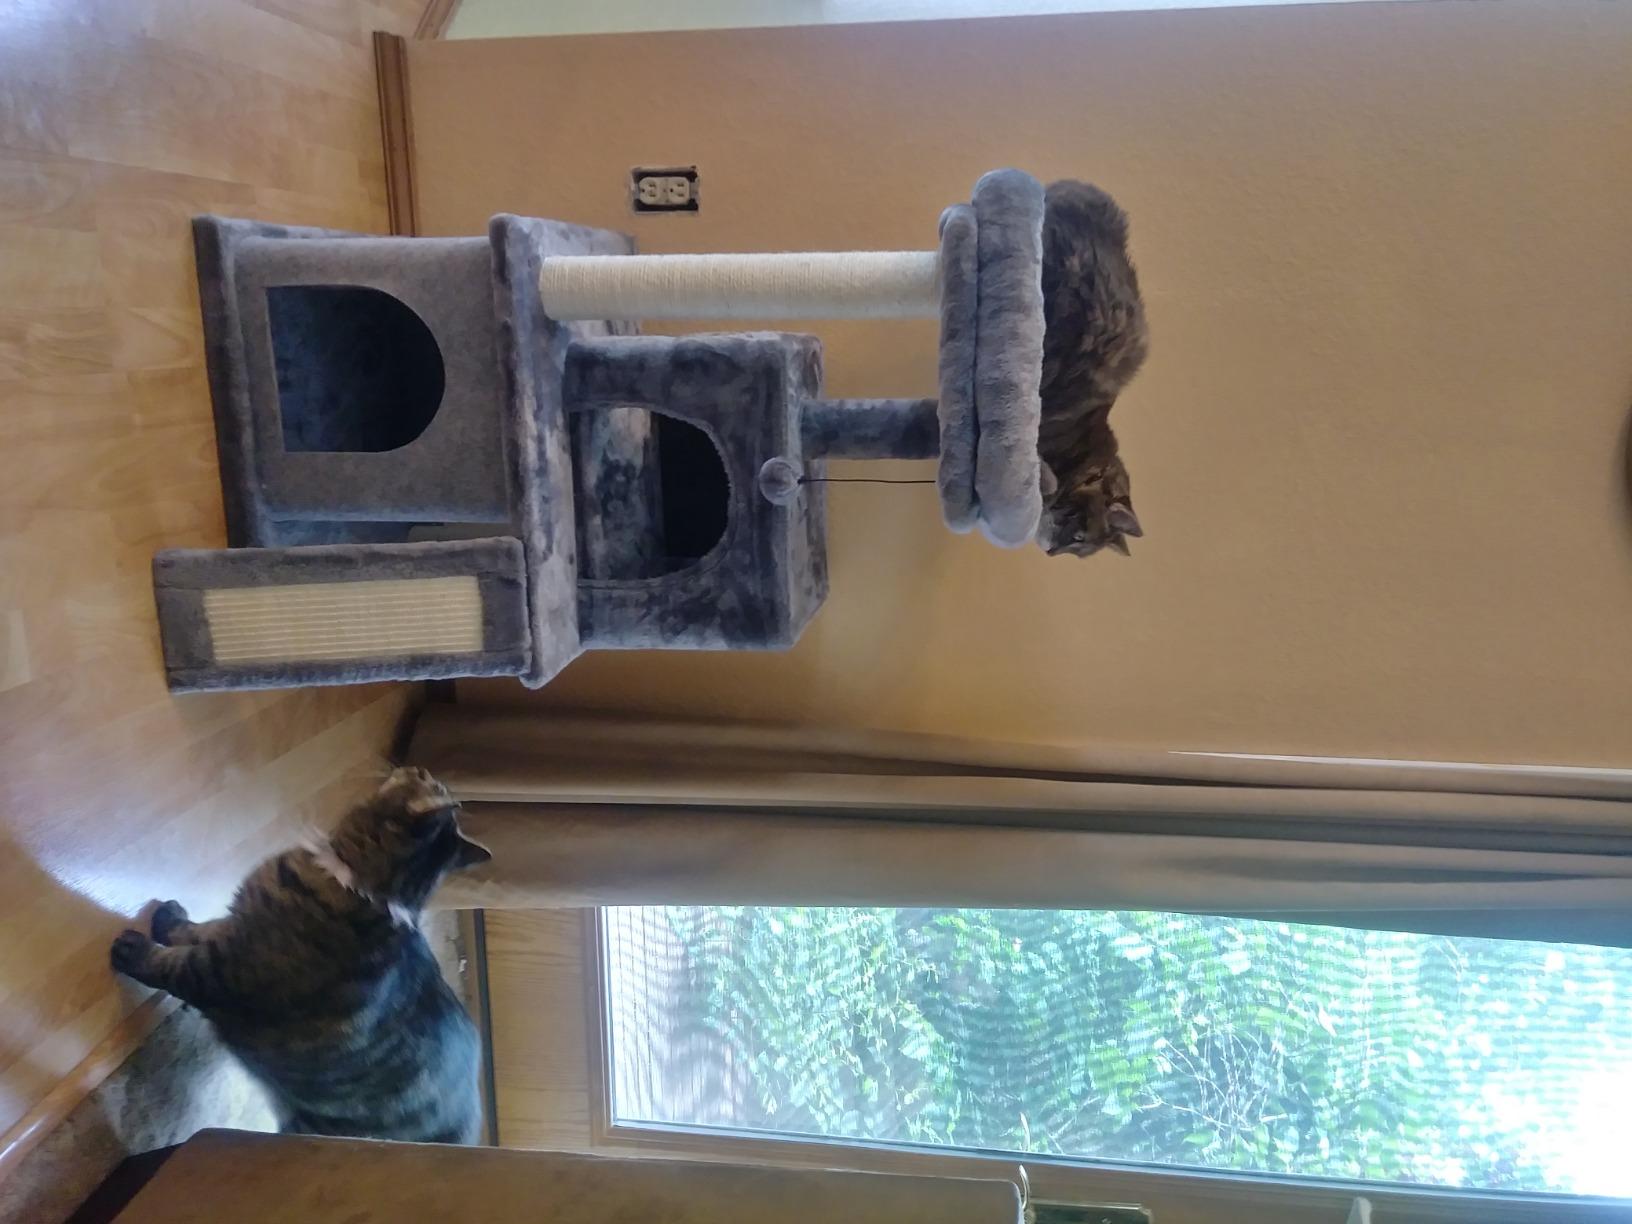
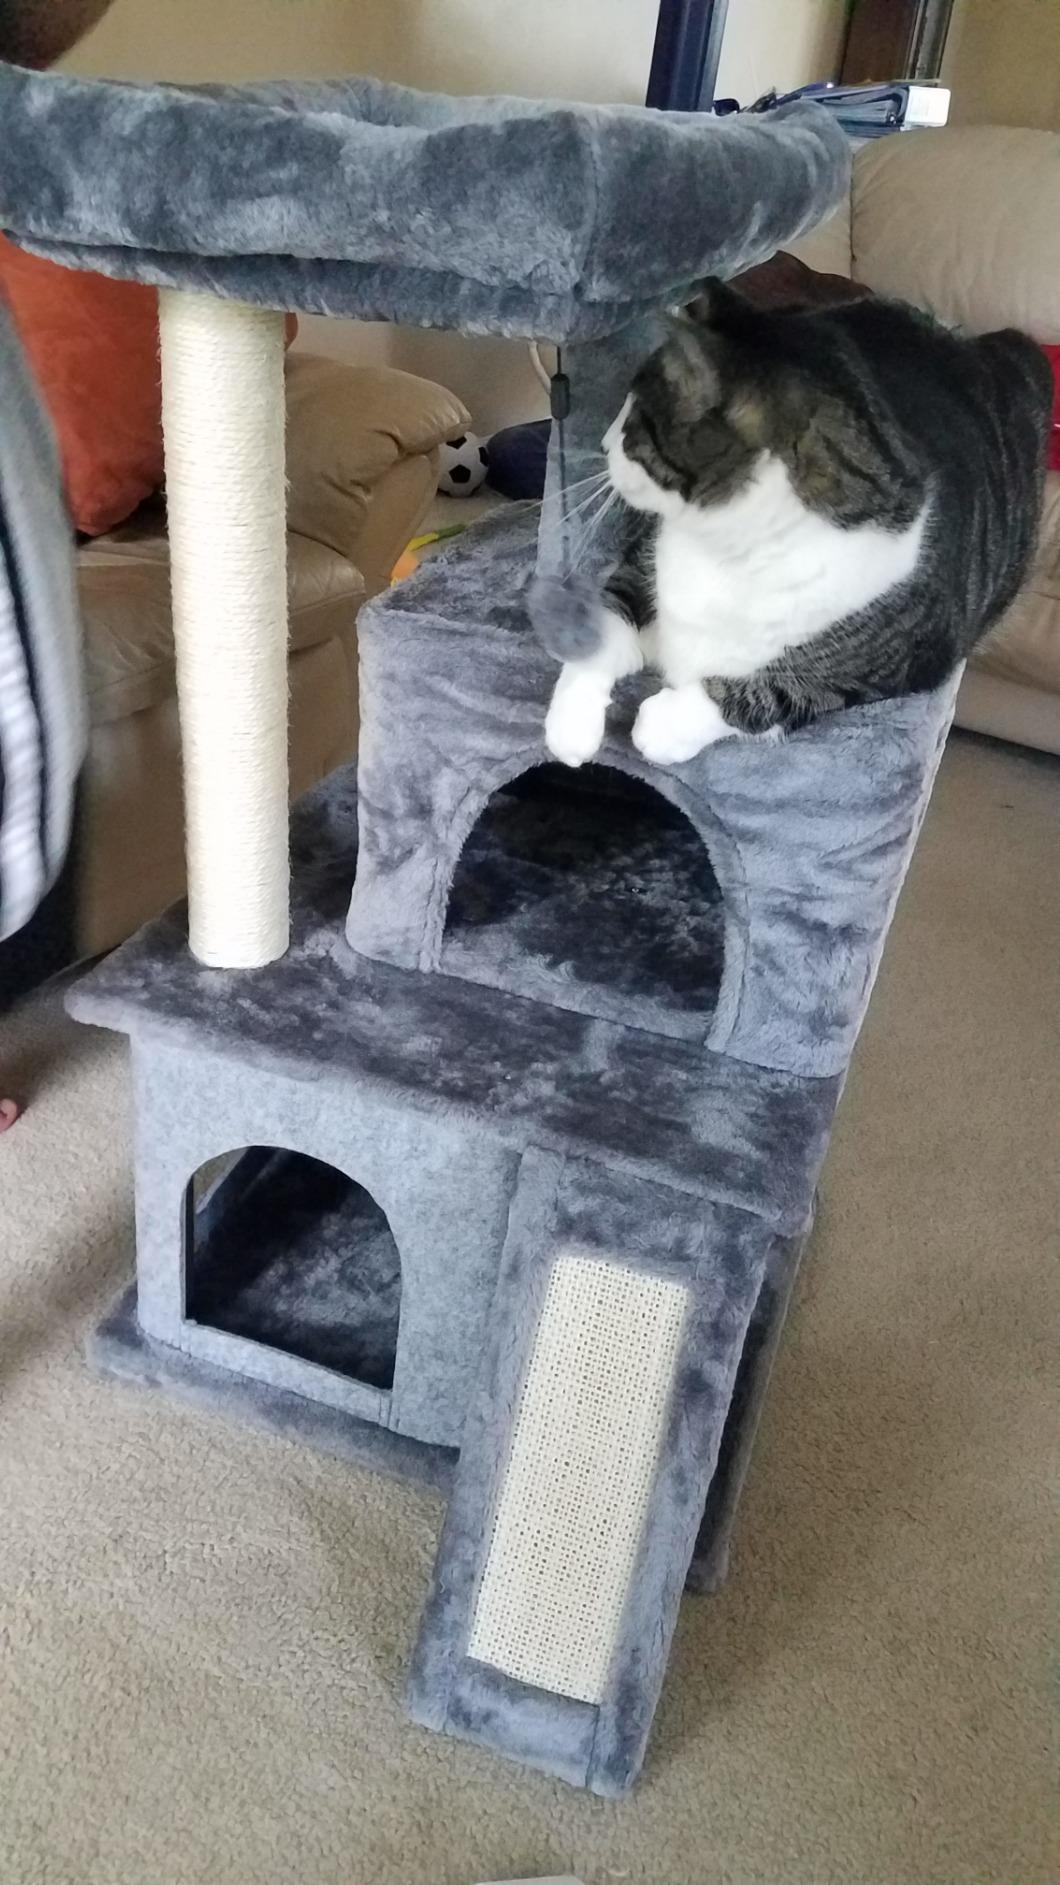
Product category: items_cat tree
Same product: yes